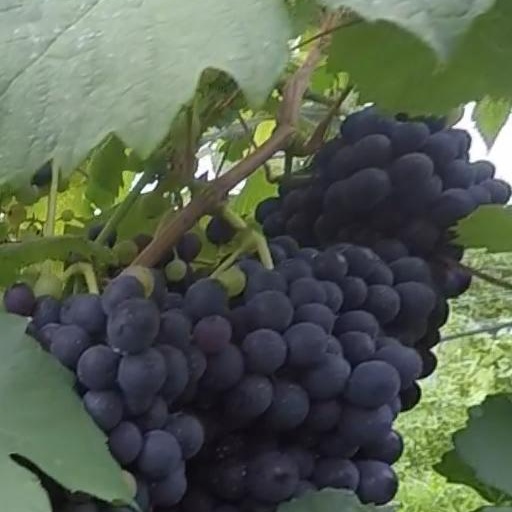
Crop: grape